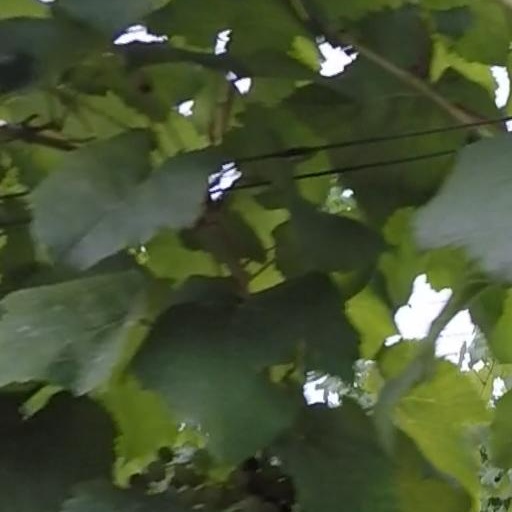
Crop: grape